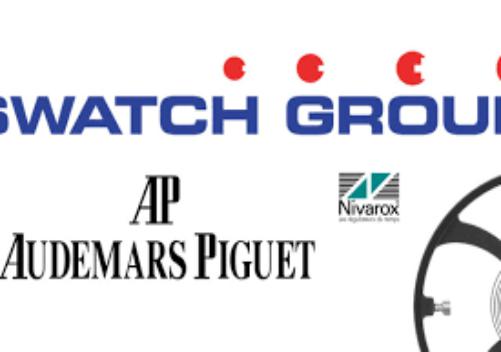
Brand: Audemars Piguet
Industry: Clothes